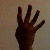
The image shows a hand gesture representing the number 4 in Indian Sign Language.